Jon Stanhope

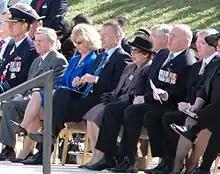
In attendance at the 2008 Anzac Day National Service at the Australian War Memorial in Canberra are Angus Houston, Chief of the Defence Force (Australia) (left) Jon Stanhope, Chief Minister of the Australian Capital Territory (centre), Peter Cosgrove, immediate past Chief of the Defence Force (Australia) (second from right), and Kevin Rudd, Prime Minister of Australia (right).

In 2006 Stanhope became the ACT's longest serving Chief Minister, exceeding the record previously held by Kate Carnell.